Muisca art

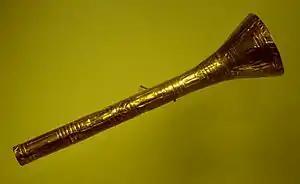
Trumpets were made of ceramics or of gold as in this case in the Muisca exhibition of the Museo del Oro

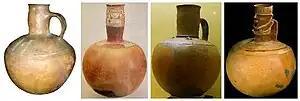
Collection of ceramic vases ("múcuras") made by the Muisca

While the other three grand pre-Columbian civilisations—the Maya, Aztec and Inca—are known for their grand architecture in the form of pyramids, stelae, stone cities and temples, the modest Muisca architecture has left very little traces in the present. The houses (called "bohíos" or "malokas") and temples of the people, where spiritual gatherings took place honouring the gods and sacrificing "tunjos", emeralds and children, were made of degradable materials such as wood, clay and reed. The circular structures were built on top of slightly elevated platforms to prevent them from flooding on the frequently inundated plains; small settlements of ten to one hundred houses were surrounded by wooden poles forming an enclosure, called "ca" in Muysccubun. Two or more gates gave entrance to the villages. The houses and temples themselves were built around a central pole of wood attached to the roof; the temples were constructed using the wood of "Guaiacum officinale" tree, giving high quality construction. The floors of the open spaced houses were covered with straw or, for the "caciques", with ceramic floors. Cloths were attached to the roof and painted with red and black colours. The houses and sacred places were adorned with "tunjos" and emeralds, and in some cases with the remains of human sacrifices.